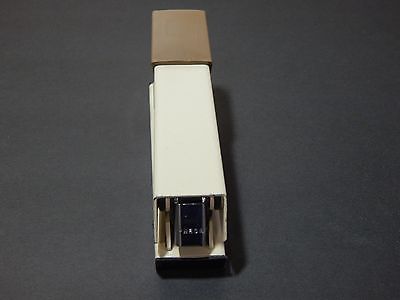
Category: stapler